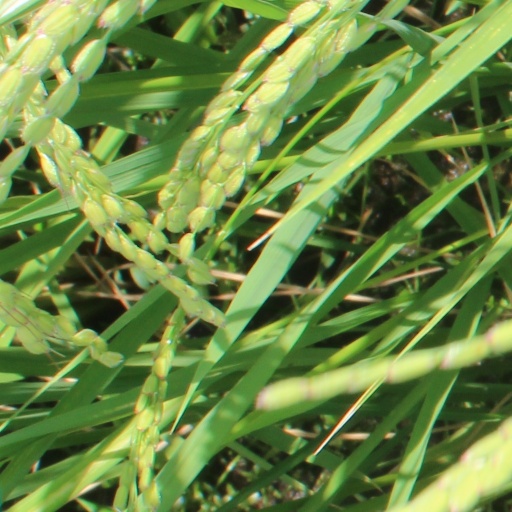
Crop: rice